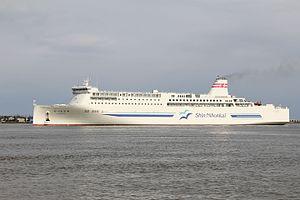
Shin Nihonkai Ferry, abrégé en SNF, est une compagnie de navigation maritime japonaise. Opérant en mer du Japon, son activité principale est le transport de passagers et de fret en car-ferry sur des lignes maritimes reliant différents ports du nord-ouest de l'île d'Honshū vers l'île d'Hokkaidō. Fondée en 1969 comme une filiale du groupe Kanko Kisen, Shin Nihonkai Ferry fait aujourd'hui partie du vaste réseau maritime du SHK Line Group qui rassemble toutes les sociétés détenues par Kanko Kisen.
Le Lavender est un ferry rapide de la compagnie japonaise Shin Nihonkai Ferry. Construit entre 2016 et 2017 aux chantiers Mitsubishi Heavy Industries de Shimonoseki, il navigue depuis mars 2017 sur les liaisons entre les îles d'Honshū et d'Hokkaidō.